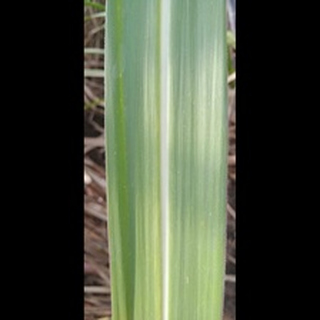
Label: healthy_sugarcane